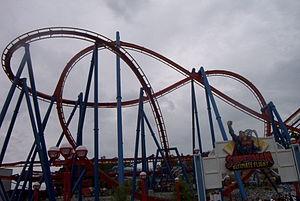
Six Flags Over Georgia est un parc d'attractions de la société Six Flags, situé à Austell près d'Atlanta en Géorgie. C'est le second parc de la chaîne Six Flags, ouvert en 1967, après celui du Texas ouvert en 1961.
Superman: Ultimate Flight sont trois parcours de montagnes russes en acier volantes construites par Bolliger & Mabillard. Le premier est à Six Flags Over Georgia, ouvert en 2002, était les premières montagnes russes à posséder un looping bretzel. Les deux autres ont été ouverts en 2003, ils sont localisés à Six Flags Great Adventure et à Six Flags Great America. Le Superman - Ultimate Flight en Géorgie diffère des deux autres car ses trains ont une rangée en moins mais possède deux stations pour augmenter sa capacité.